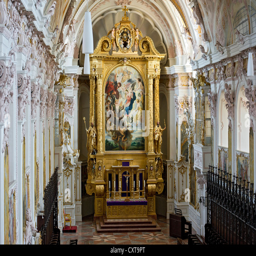
altar with a baroque painting of the apocalyptic woman by painting artist as a copy by person , cathedral